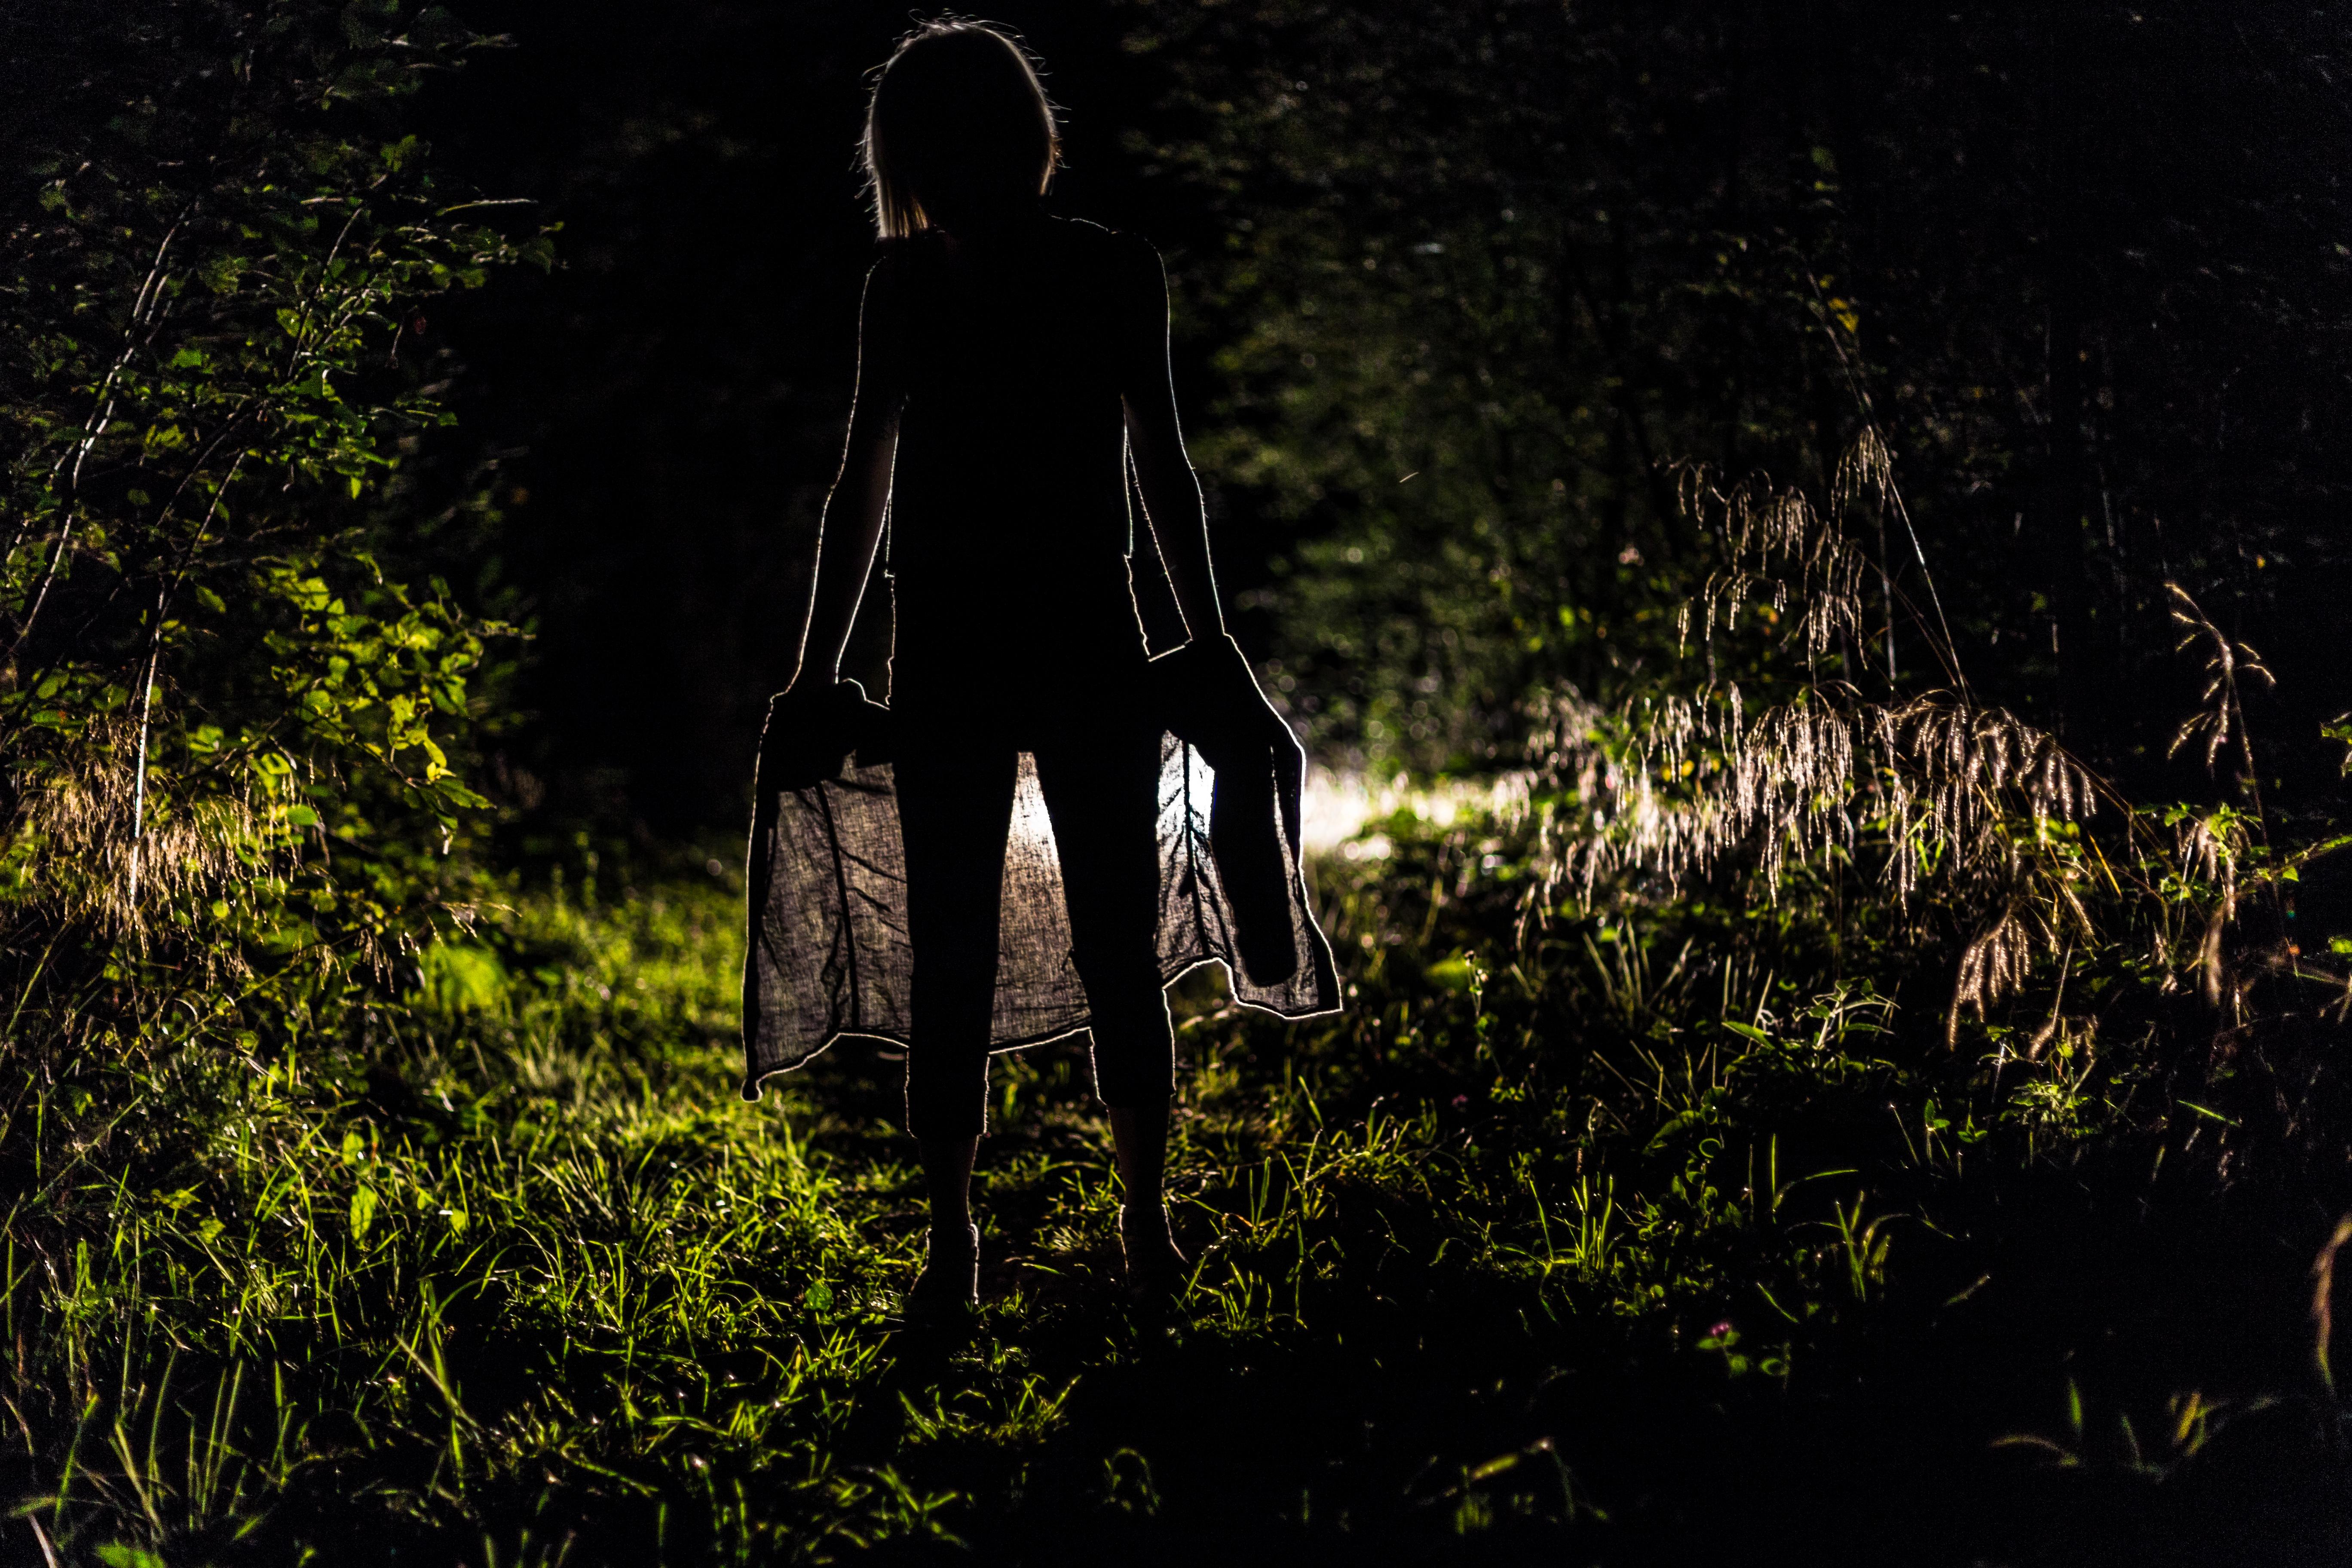
tree, nature, forest, grass, silhouette, creative, light, plant, wood, night, photography, sunlight, leaf, flower, alone, portrait, green, jungle, autumn, canon, shadow, darkness, free, creativecommons, three, women, deep, commons, royaltyfree, jacober, photoshooting, anonymous, anon, 100, michelle, silhouettes, habitat, bruegger, woody plant